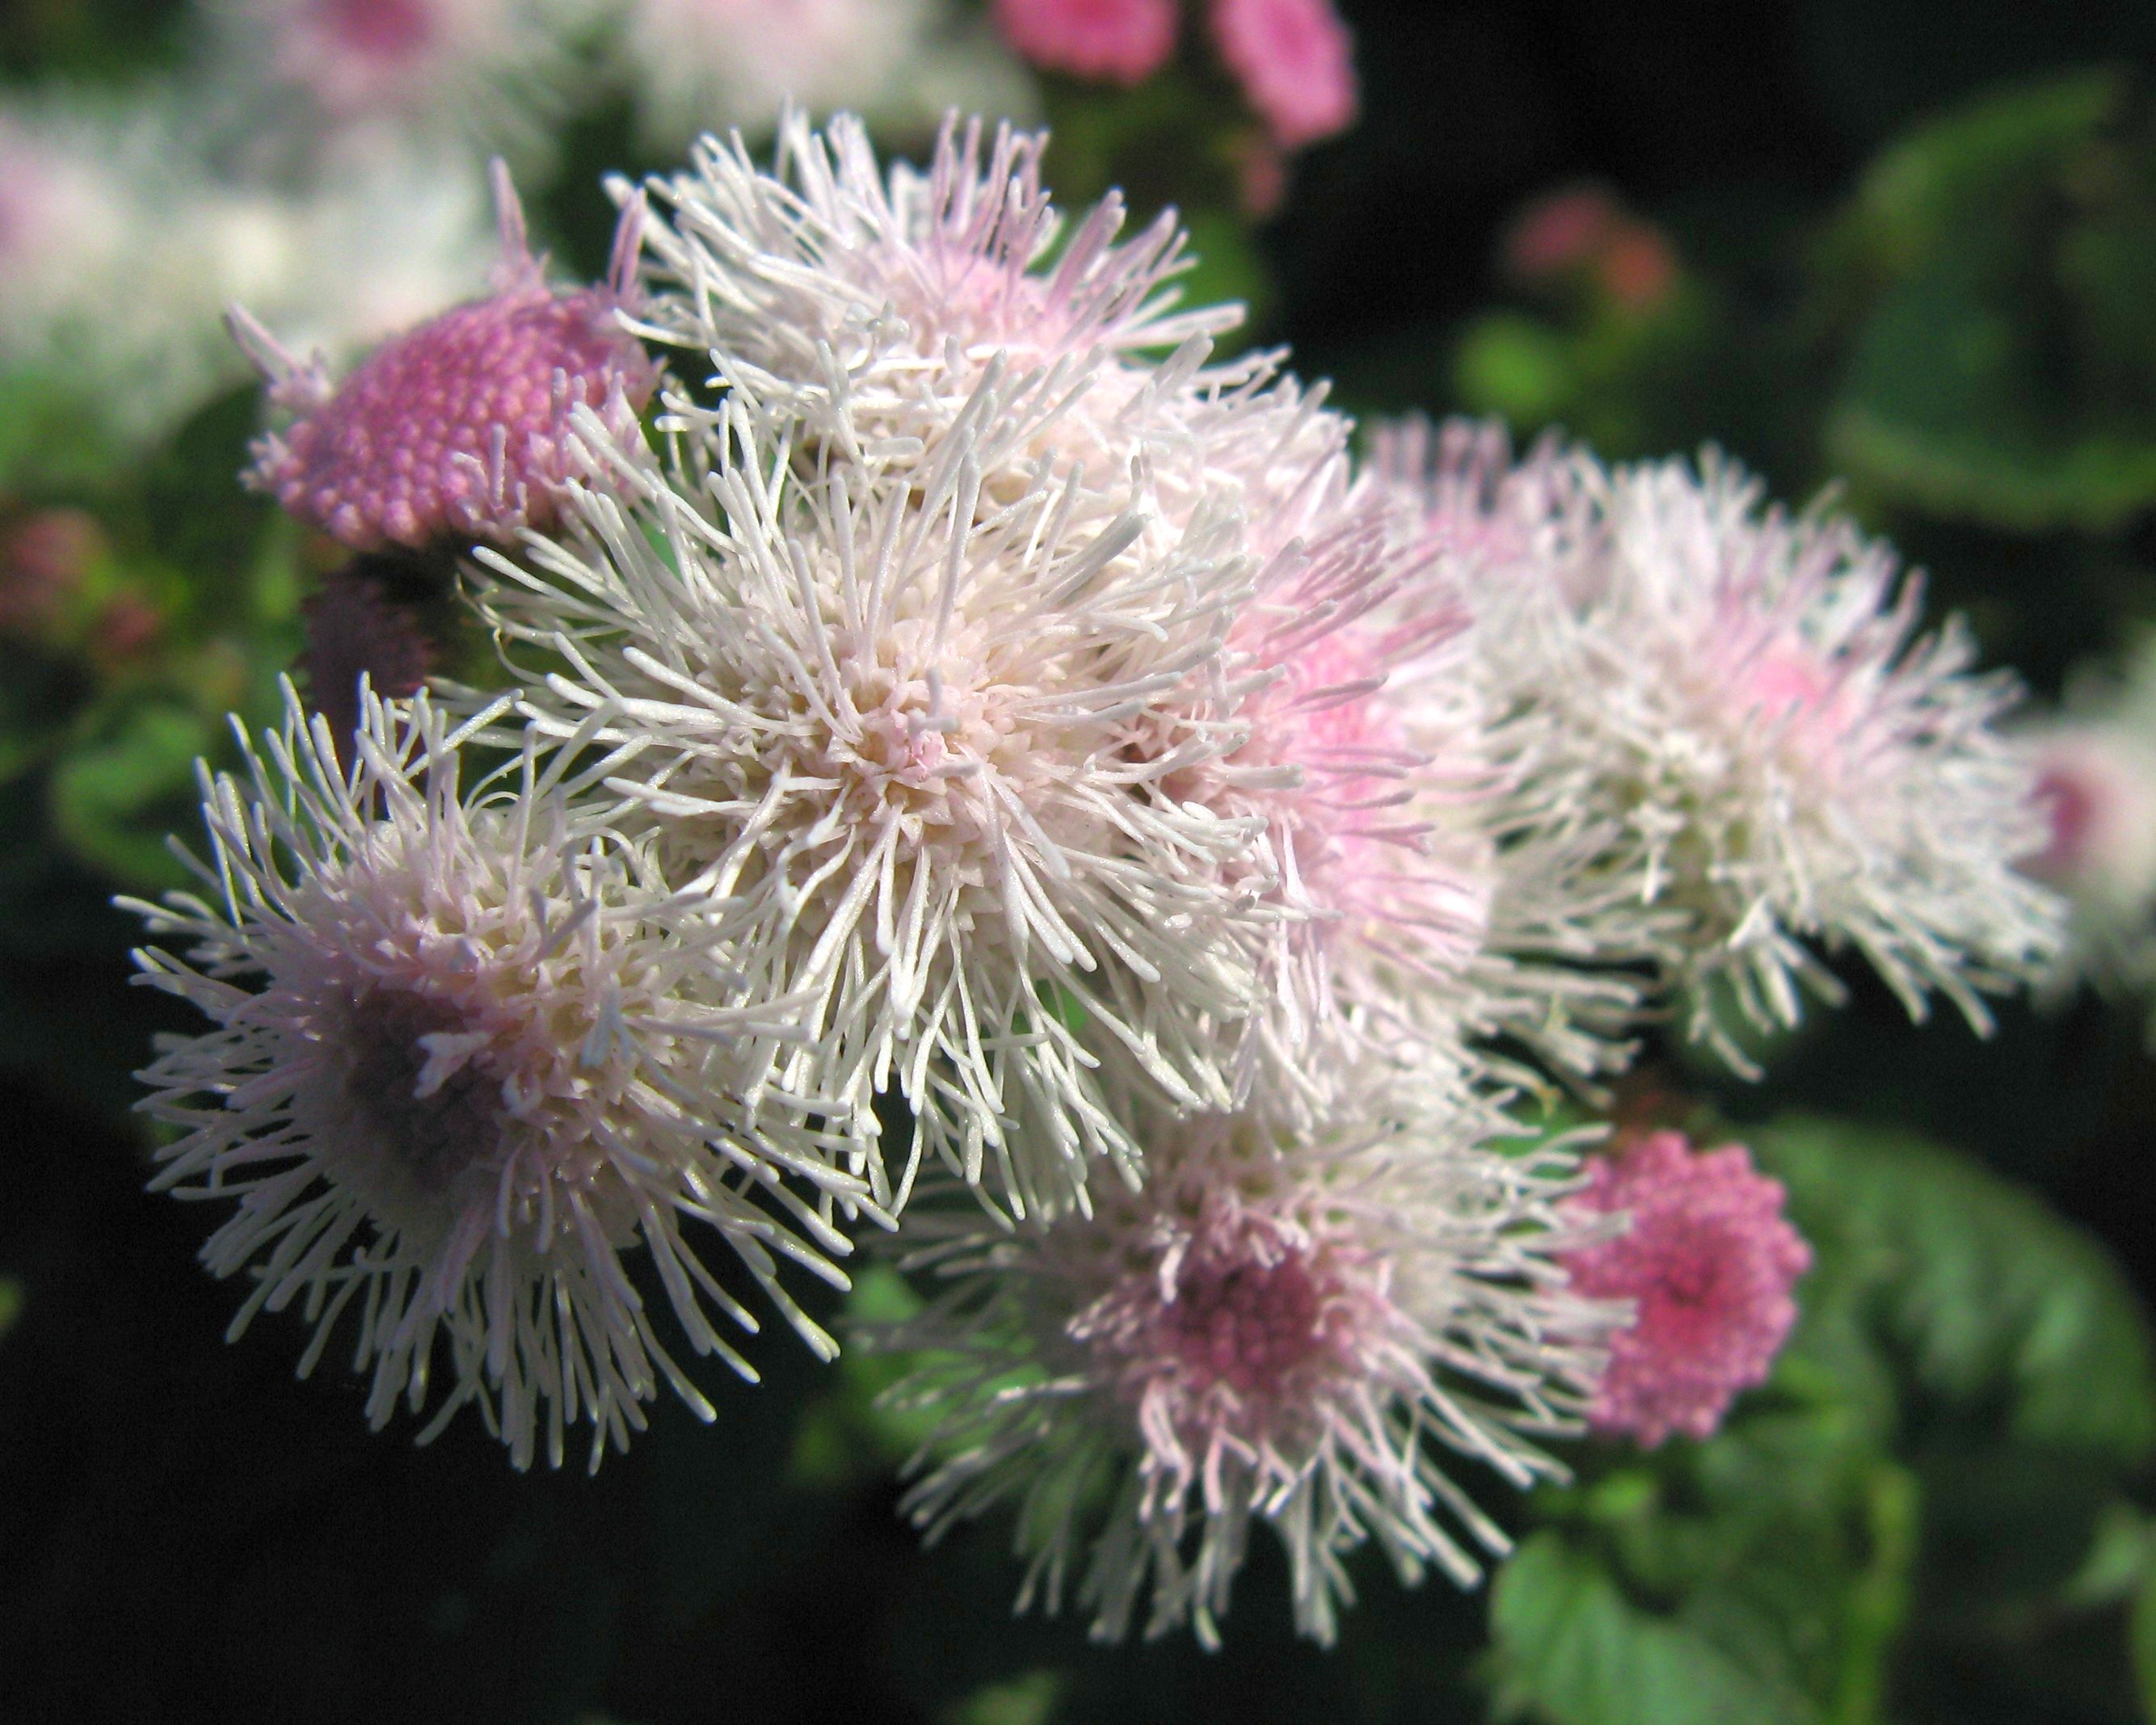
plant, flower, petal, high, botany, blue, hawaii, pink, flora, wildflower, danube, cool image, thistle, hires, flowerpicturesnolimits, hi, res, powershotg7, canong7, ageratum, houstonianum, macro photography, flowering plant, daisy family, silybum, land plant